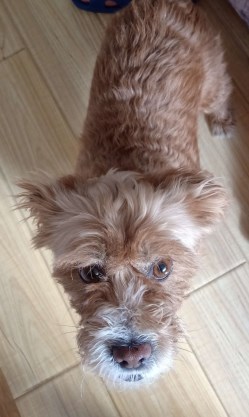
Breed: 7449-n000128-teddy